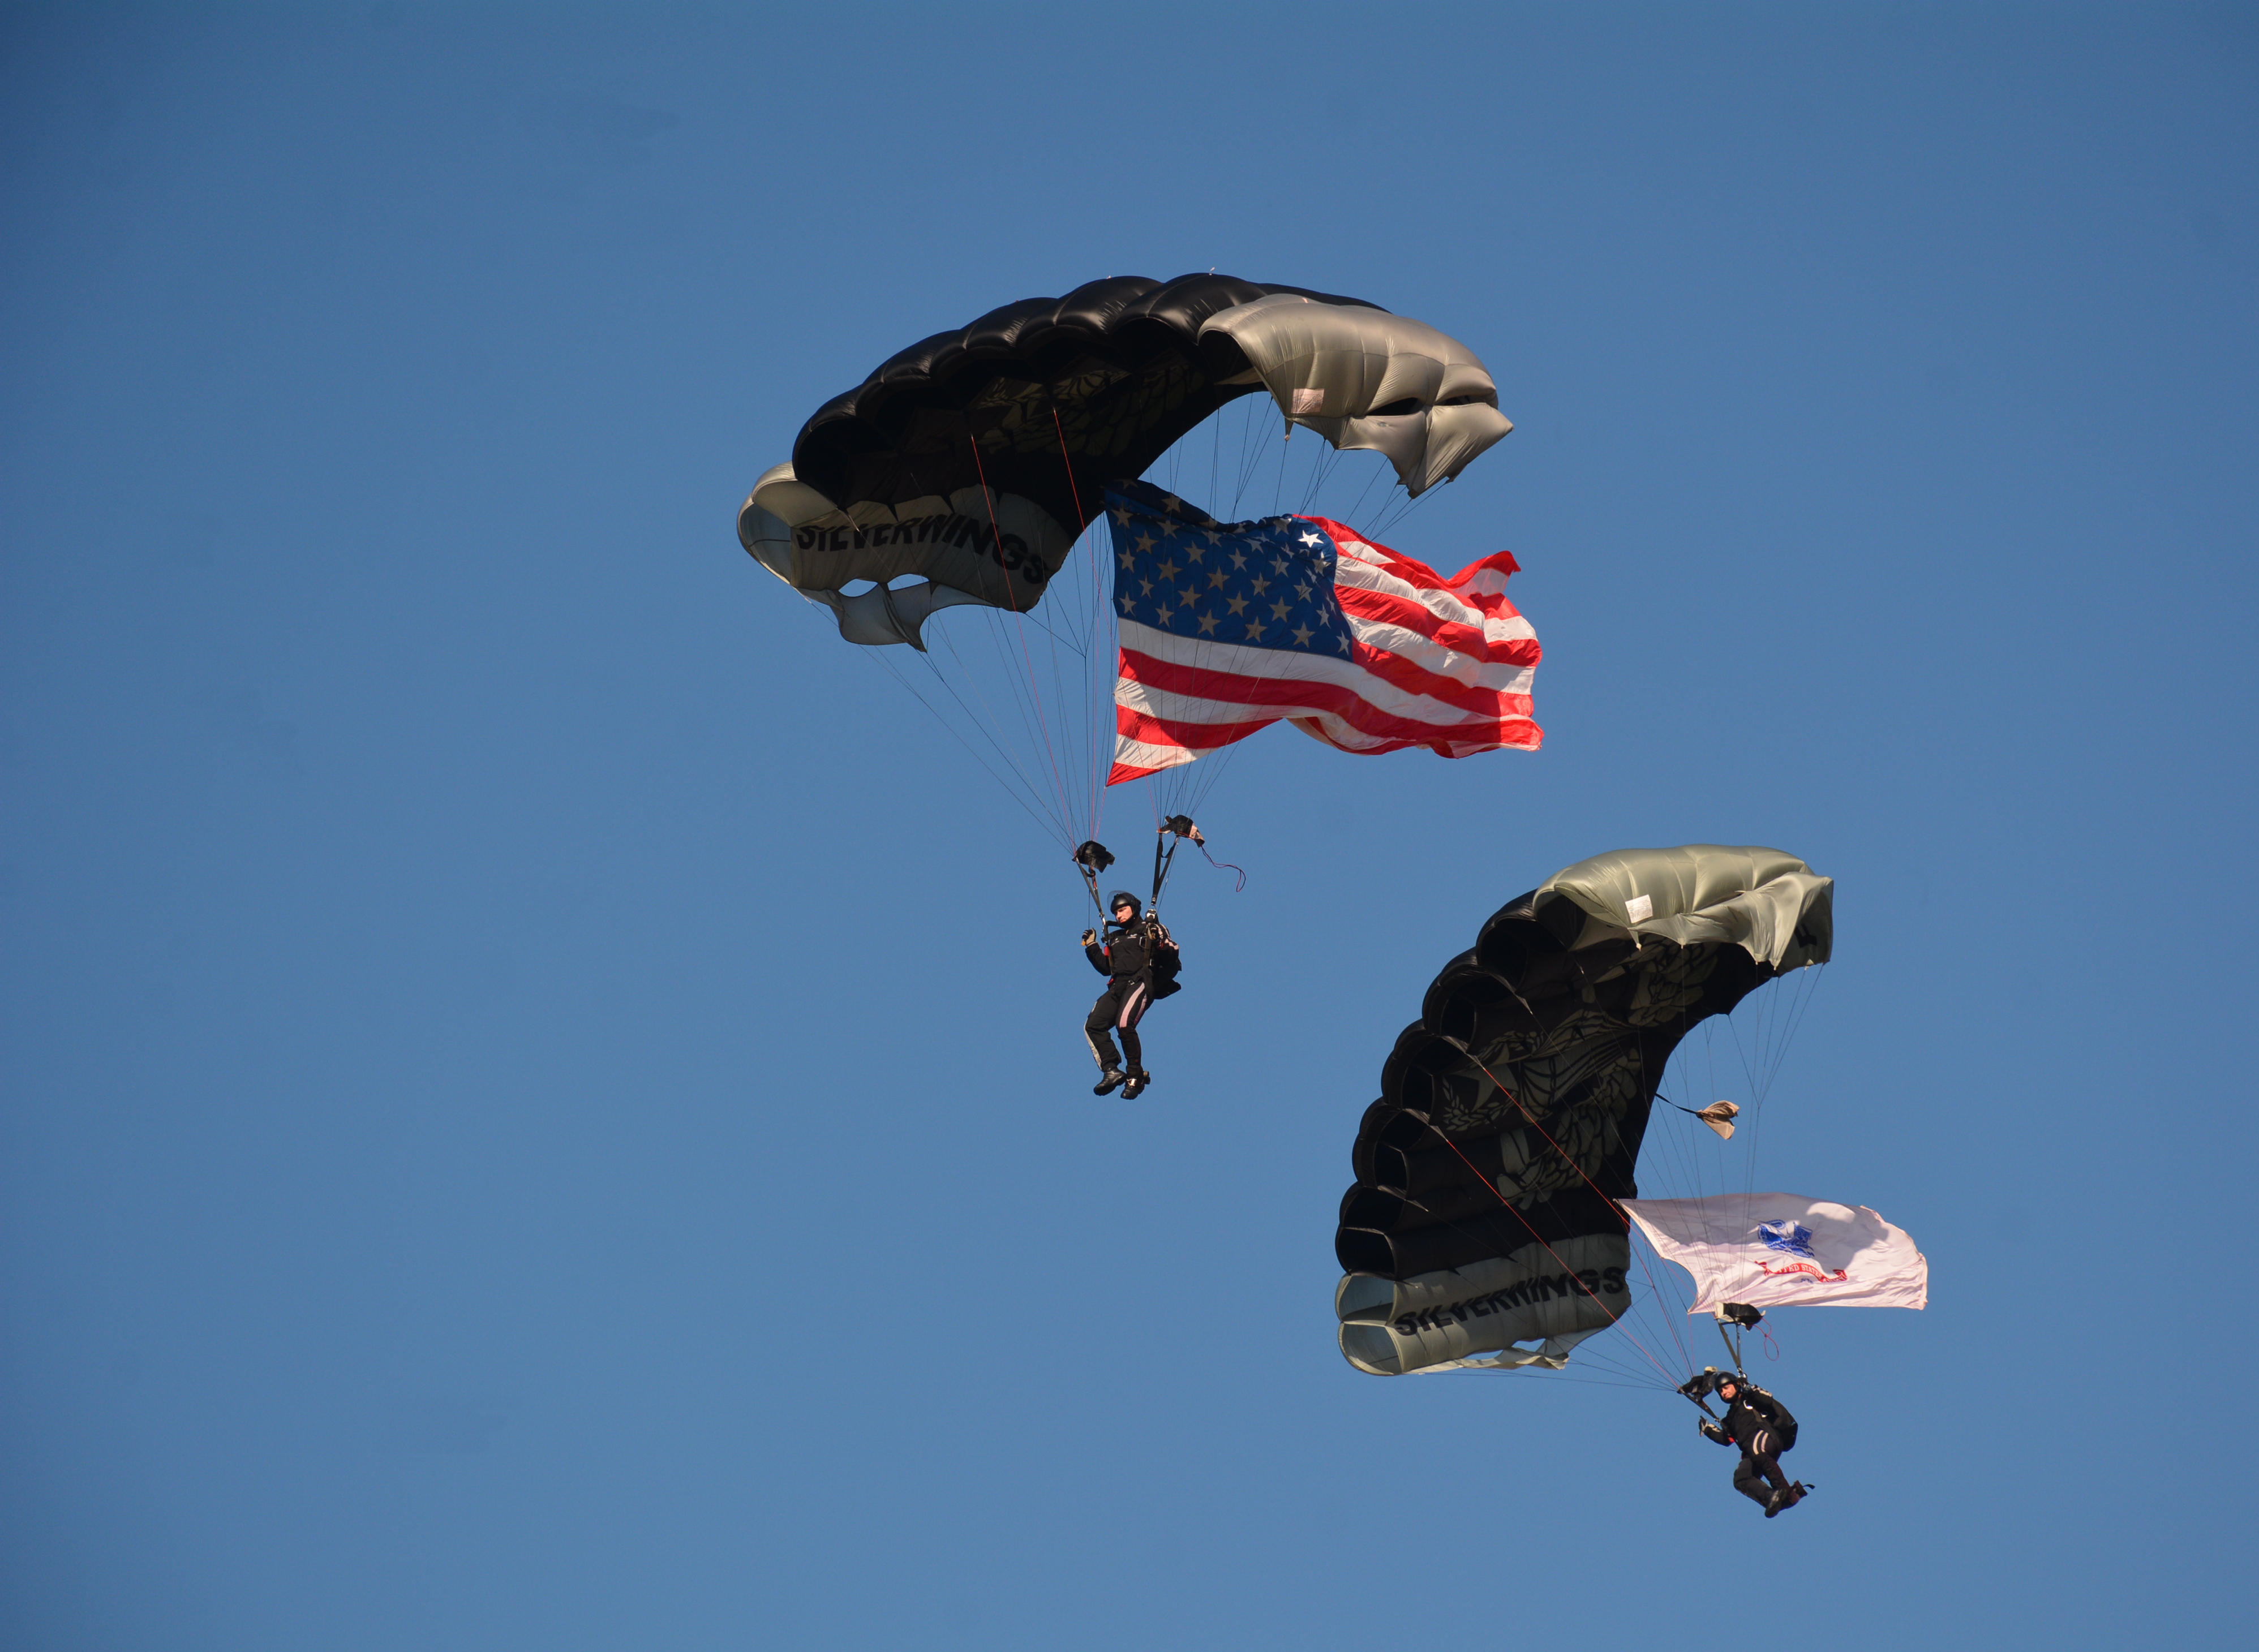
wings, air sports, parachuting, parachute, flag, sky, extreme sport, paratrooper, paragliding, windsports, accipitriformes, bird of prey